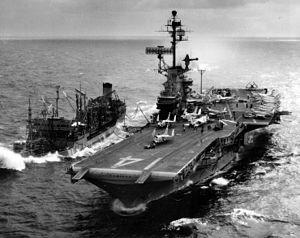
Créés peu après l'invention de l'aviation militaire pendant la Première Guerre mondiale, les porte-avions ont d'abord été considérés comme des bâtiments auxiliaires et n'ont joué un rôle majeur dans la guerre navale qu'à partir de la Seconde Guerre mondiale. Il a fallu l'attaque de Pearl Harbor de décembre 1941 pour démontrer la supériorité de l'aviation embarquée sur la grosse artillerie des navires de ligne, grâce à sa portée incomparablement plus grande pour une force de frappe équivalente. La bataille de la mer de Corail, en mai 1942, est le premier affrontement uniquement aéronaval de l'histoire, dans lequel les forces navales japonaises et américaines s'affrontèrent par avions interposés sans jamais être à portée de canon. En 1944-45, les plus grands cuirassés japonais jamais construits coulent sous les attaques de l'aviation embarquée américaine.
L'United States Navy ou US Navy est la marine de guerre des États-Unis et représente l'une des six composantes des Forces armées des États-Unis.
L'USS Ticonderoga (CV-14) est un porte-avions de la classe Essex appartenant à l'US Navy.